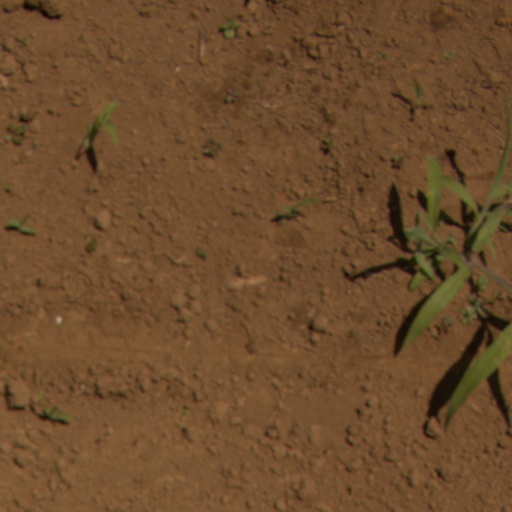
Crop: Jerusalem artichoke